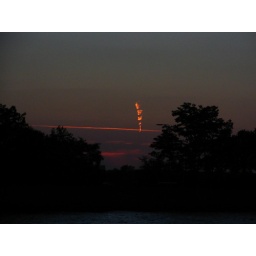
That &amp;quot;thing&amp;quot; in the sky looked very strange. Things I see when I'm walking Fox (my dog).